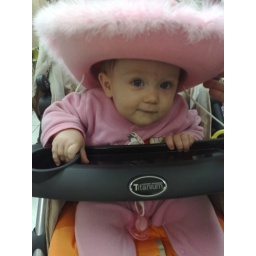
We were walking in the mall and I saw this hat and immediately thought it would make a cute pic!!